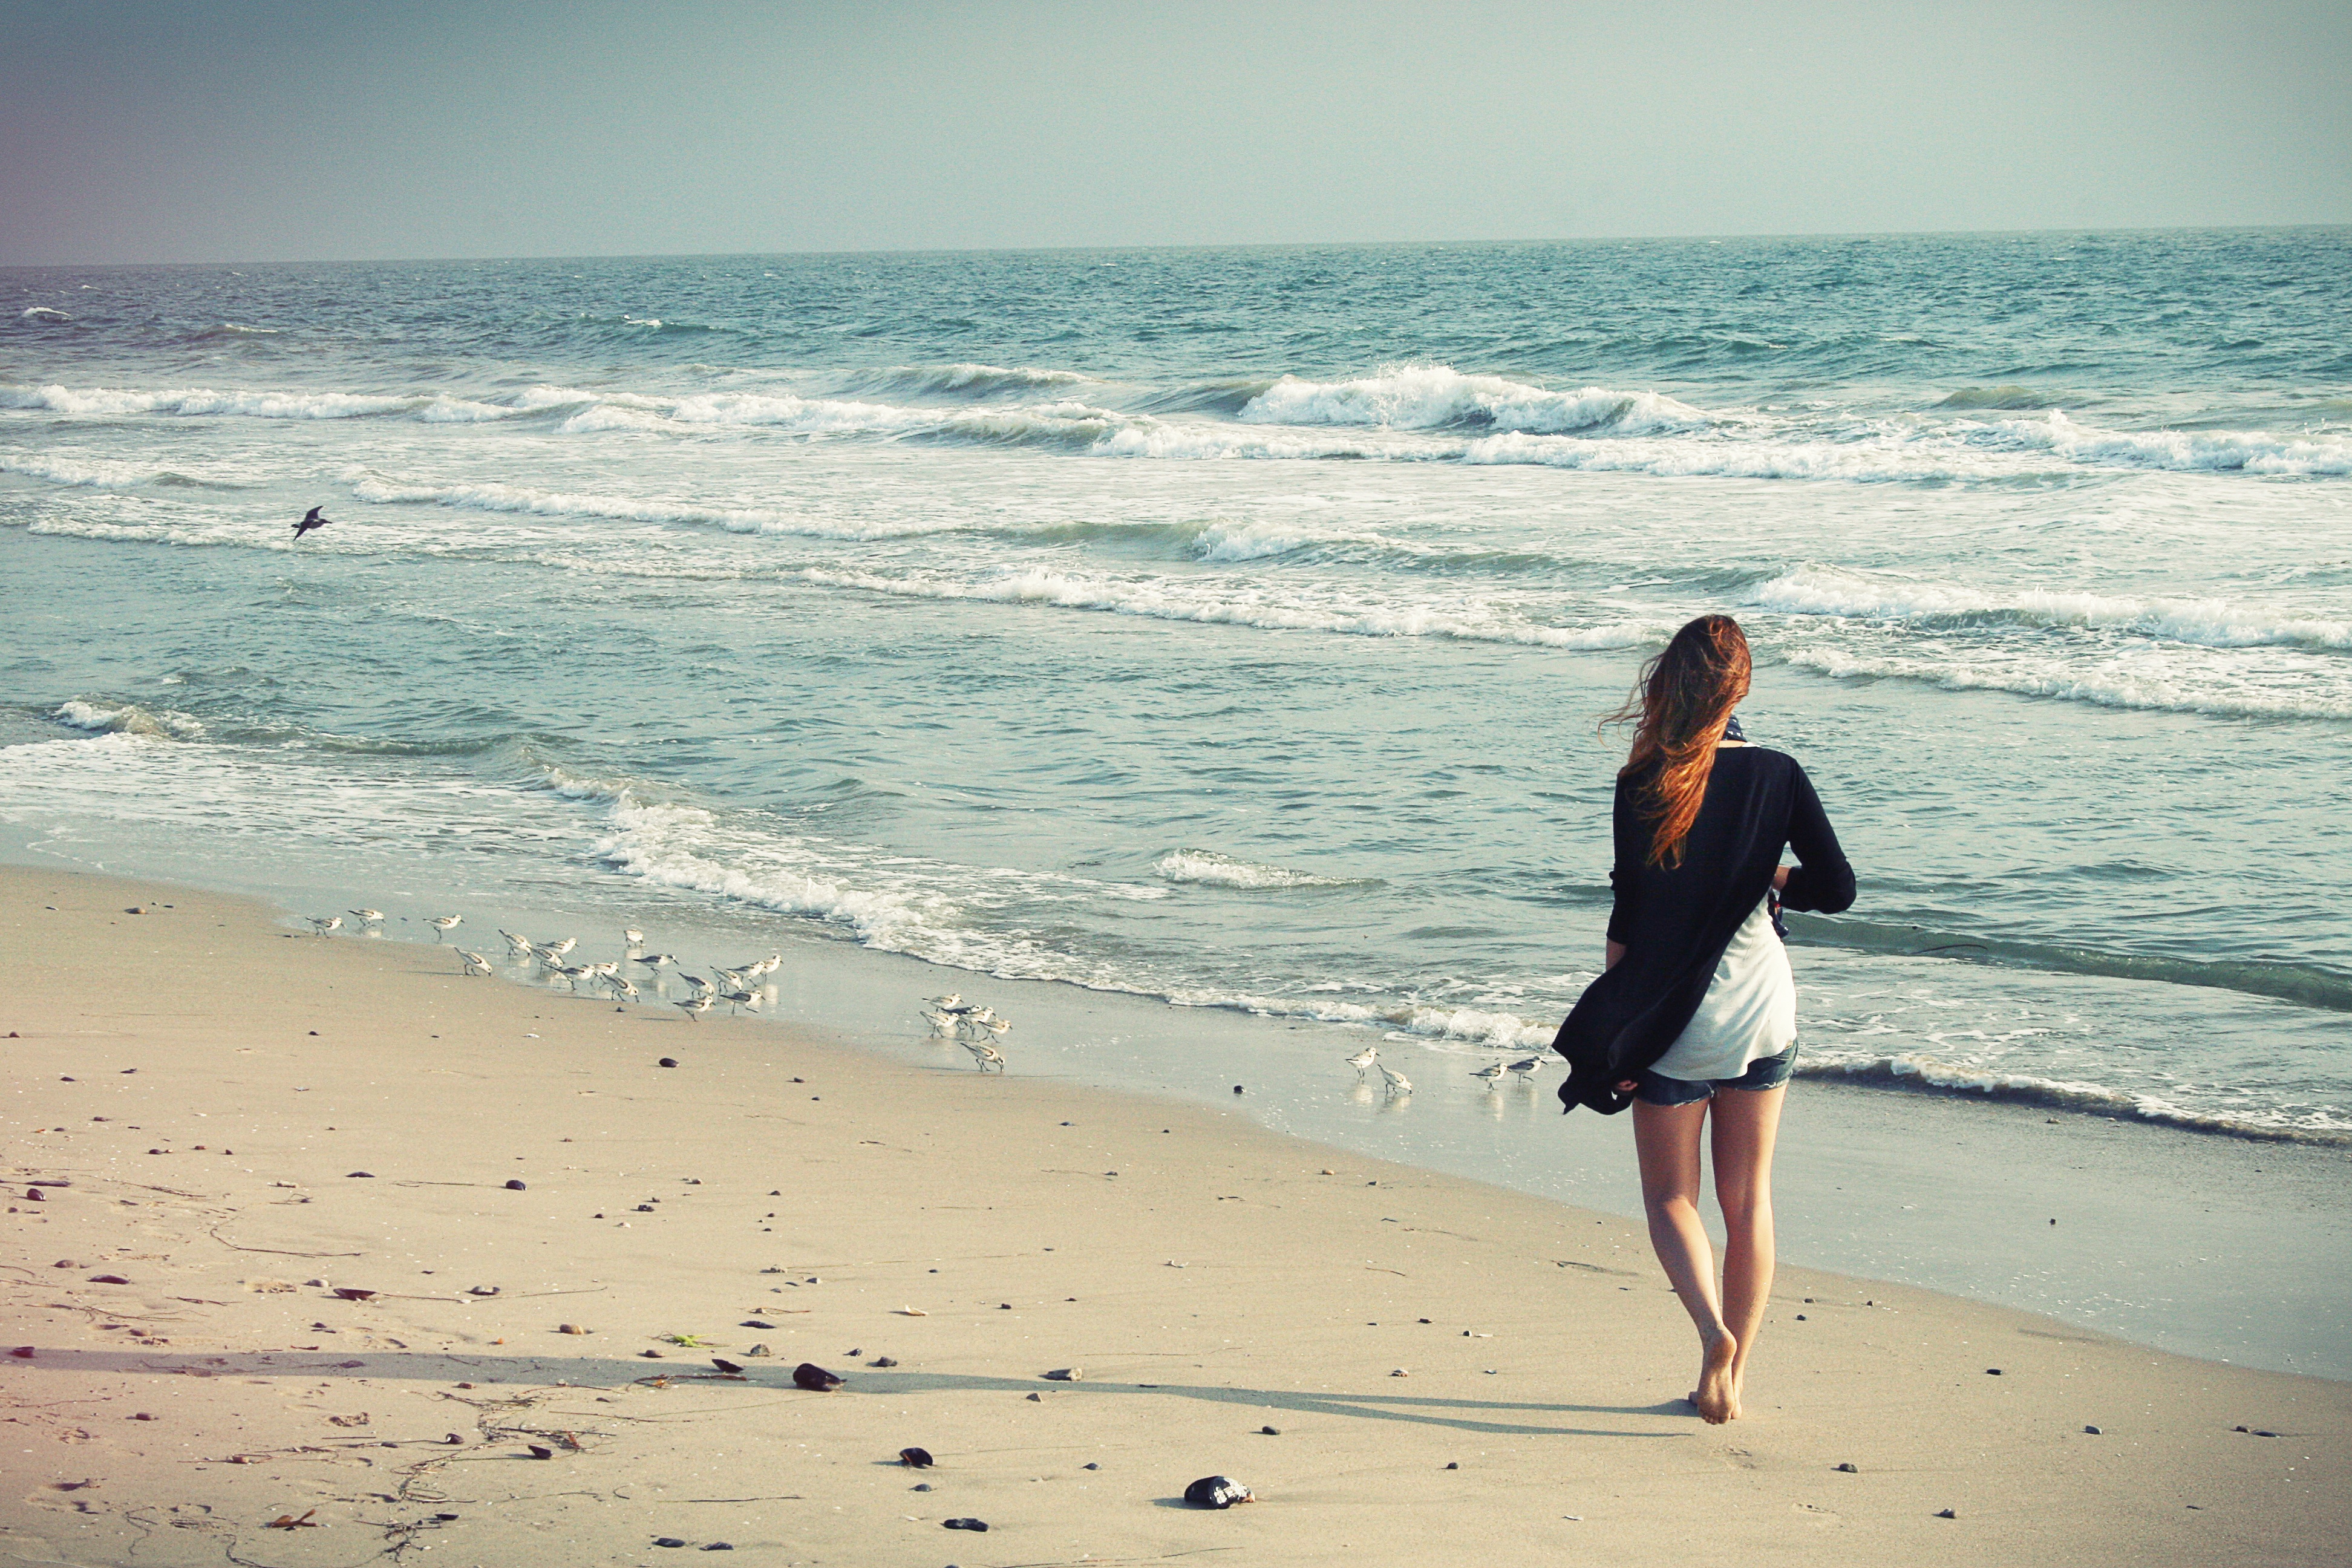
beach, sea, coast, sand, ocean, horizon, girl, sunlight, shore, wave, vacation, walk, body of water, wind wave, surfing equipment and supplies